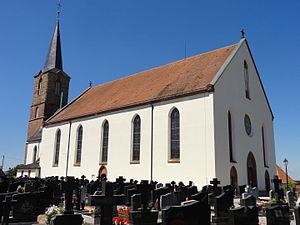
Schleithal est une commune française située dans le département du Bas-Rhin, en région Grand Est.